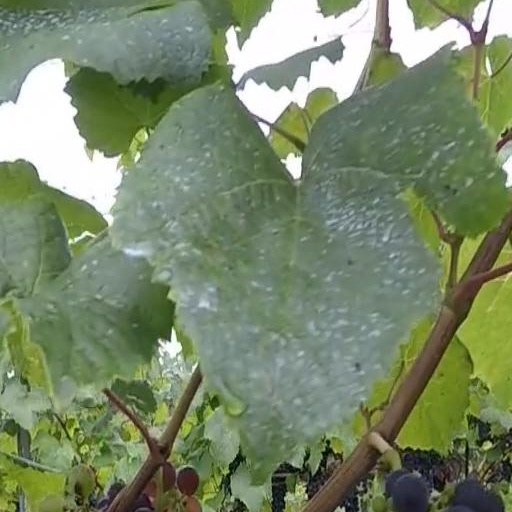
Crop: grape